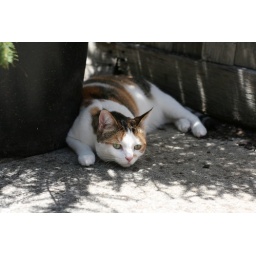
Polly under the pine tree